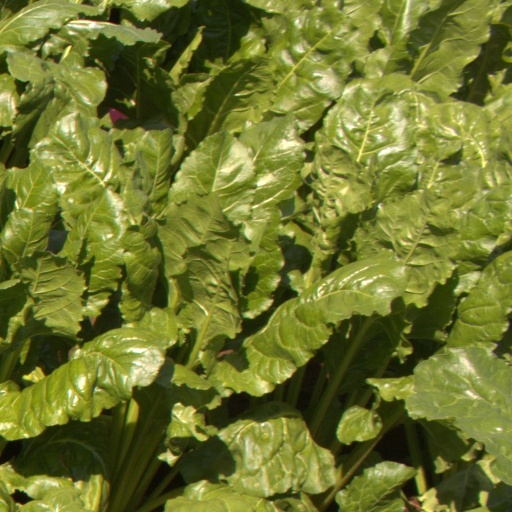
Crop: sugar beet